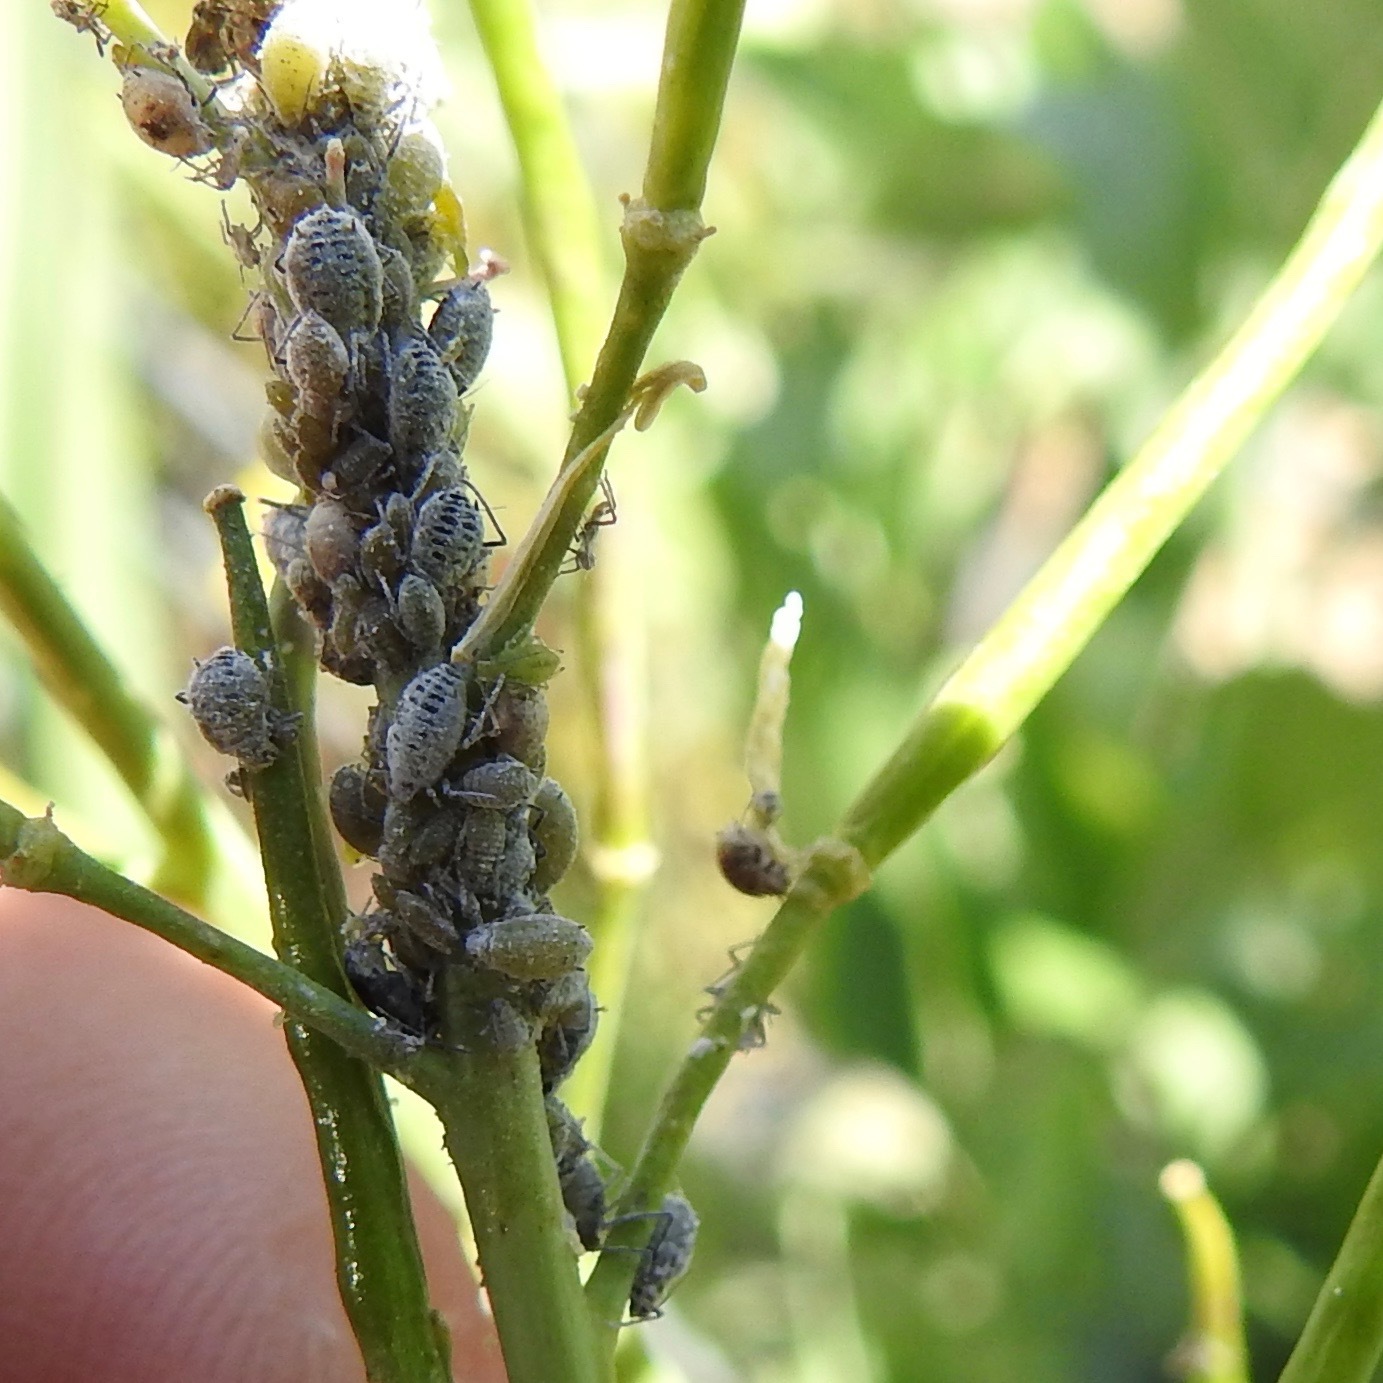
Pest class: cabbage_aphid